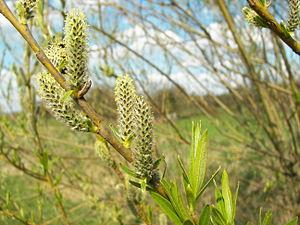
Le saule des vanniers, appelé aussi vime ou osier vert, est un saule d'une hauteur de 3 à 6 m. Il tire son nom de l'utilisation de ses rameaux souples en vannerie sous le nom d'osier. D'autres variétés de saule sont également utilisées en vannerie, comme le saule pourpre ou le saule blanc.